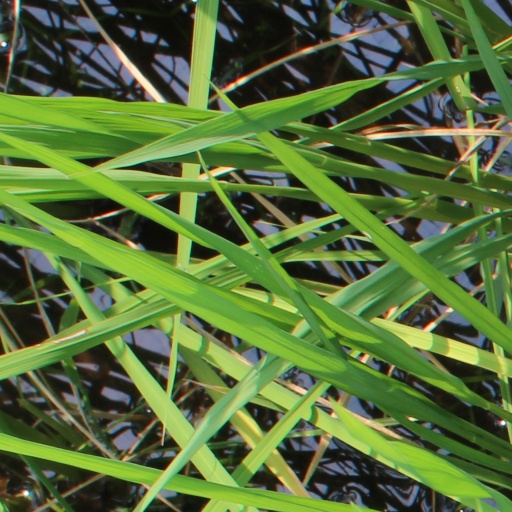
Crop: rice